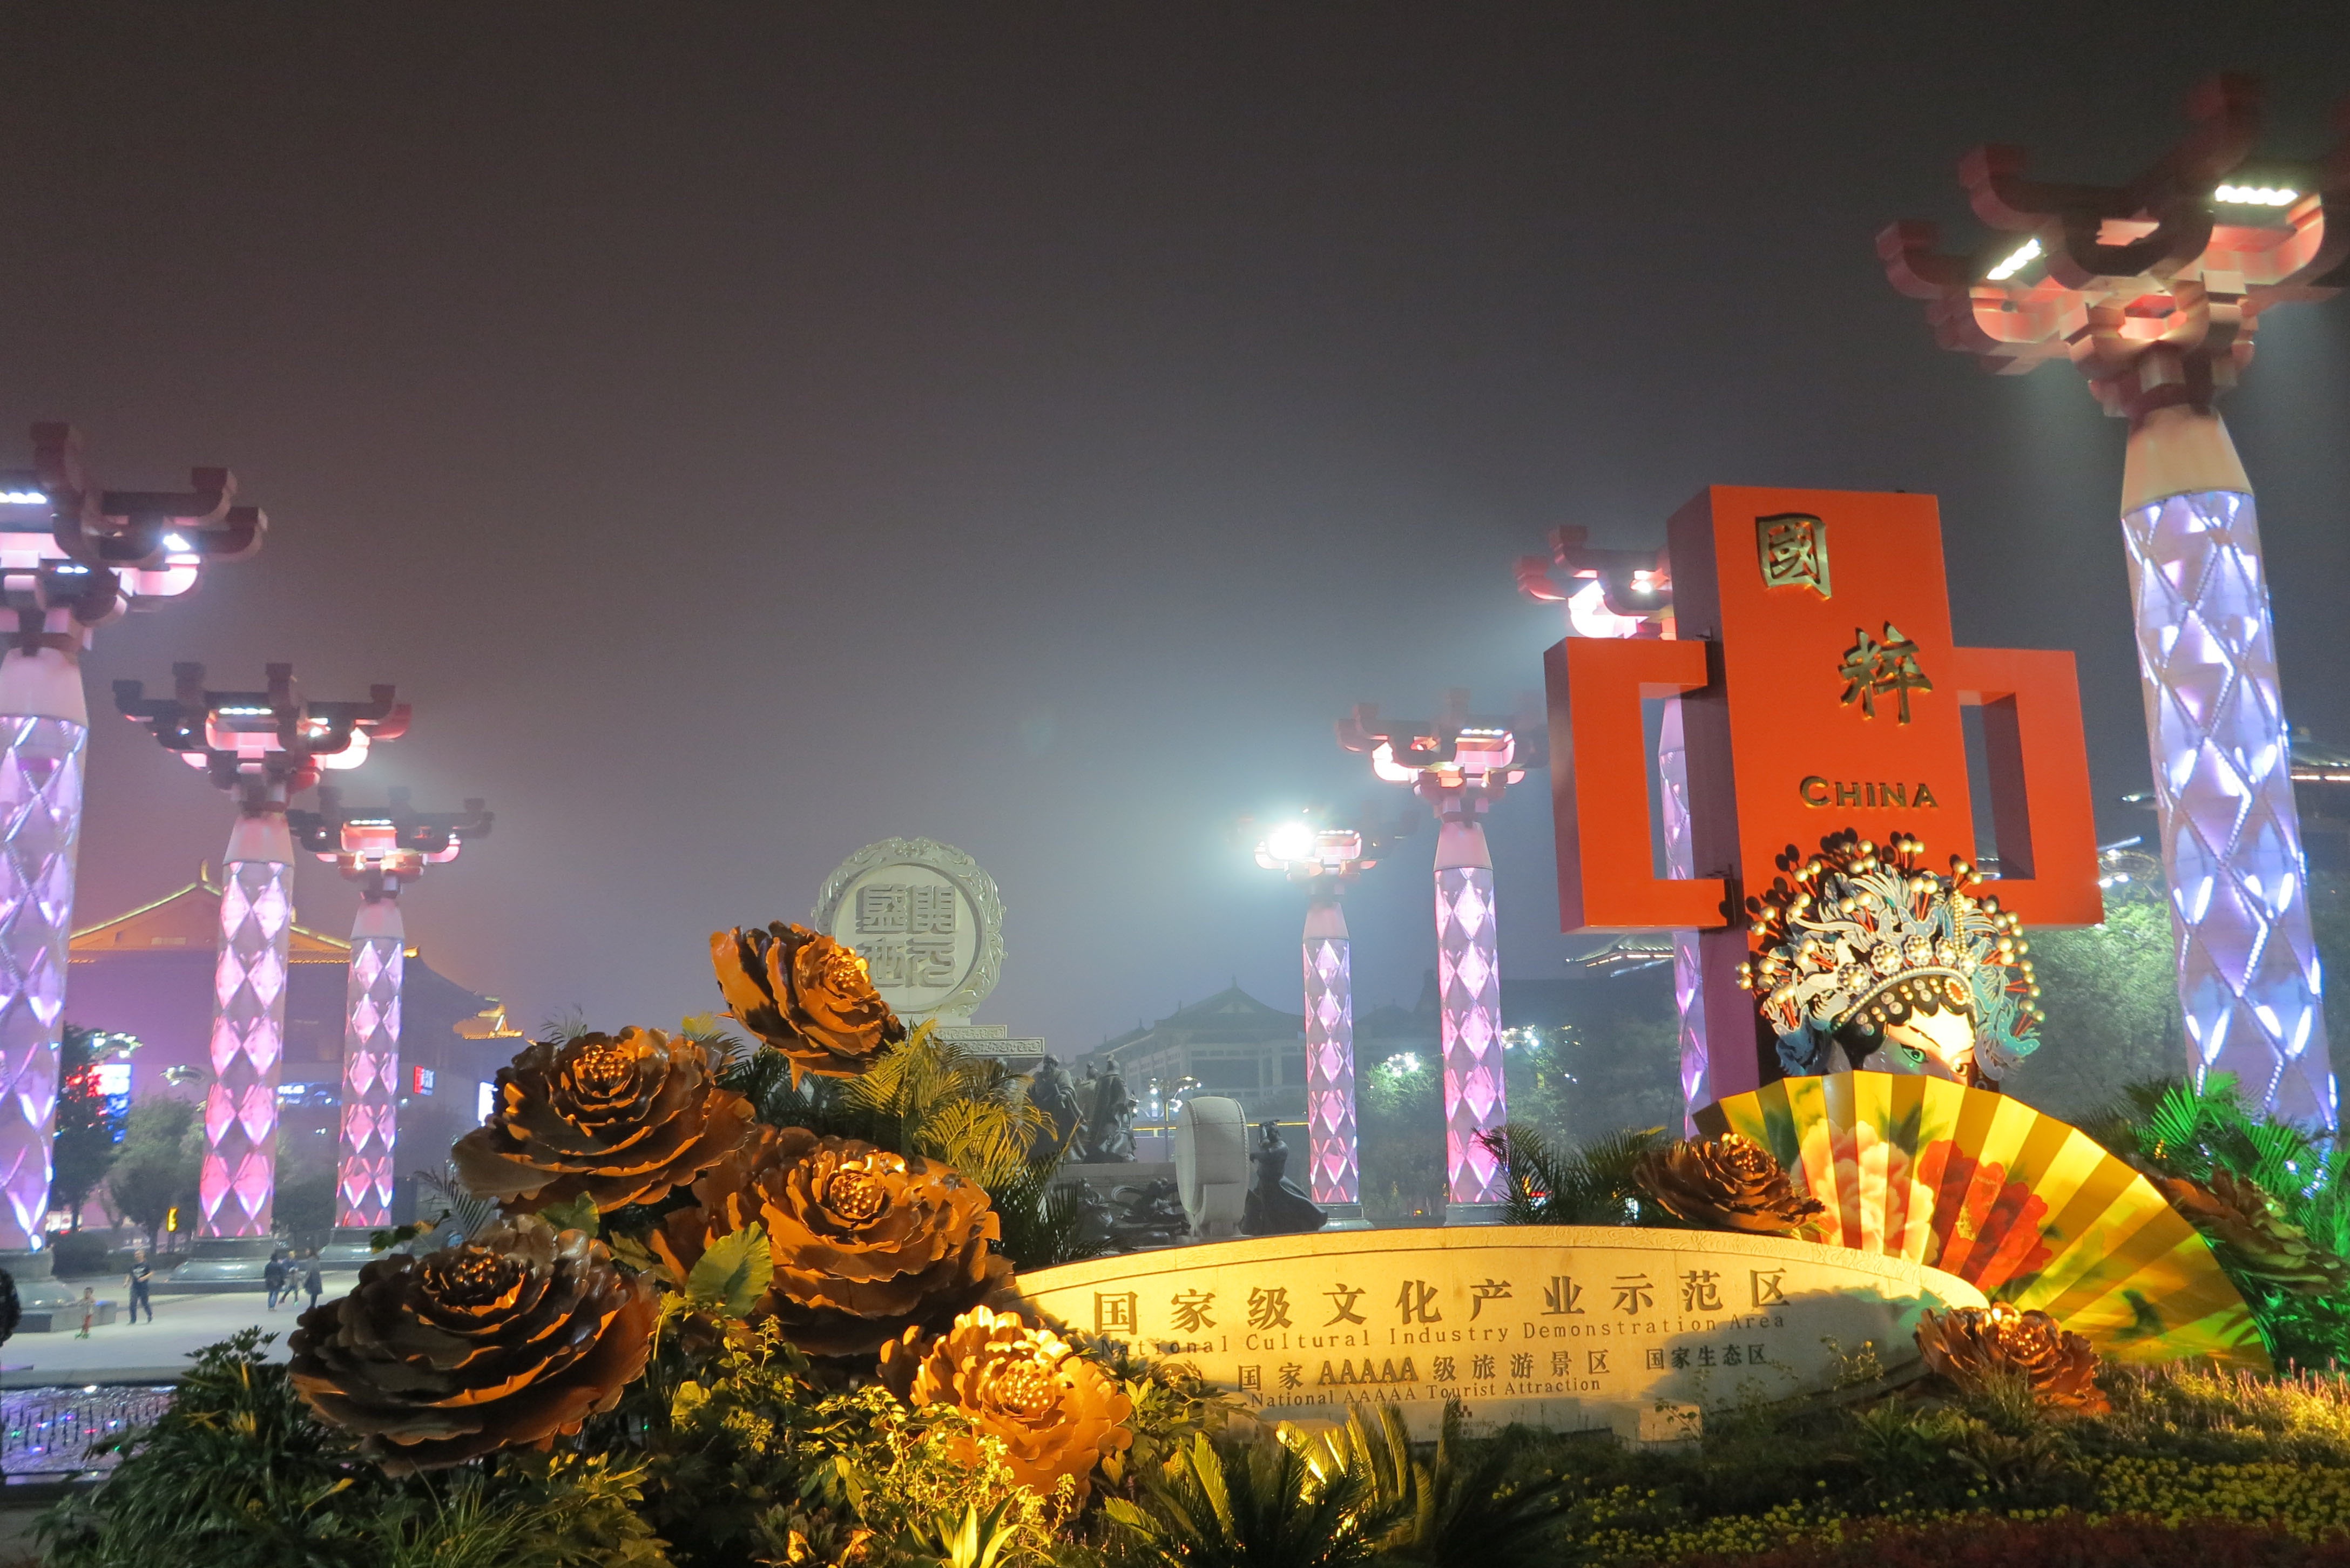
night, amusement park, christmas, christmas decoration, festival